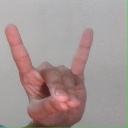
अक्षर: श